Italian front (World War I)

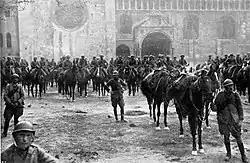
Italian cavalry in Trento on 3 November 1918, after the victorious Battle of Vittorio Veneto

Advancing deep and fast, the Austro-Hungarians outran their supply lines, which forced them to stop and regroup. The Italians, pushed back to defensive lines near Venice on the Piave River, had suffered 600,000 casualties to this point in the war. Because of these losses, the Italian Government called to arms the so-called "99 Boys" ("Ragazzi del '99"); the new class of conscripts born in 1899 who were turning 18 in 1917. In November 1917, British and French troops started to bolster the front line, from the 5 and 6 divisions respectively provided. Far more decisive to the war effort than their troops was the Allies economic assistance by providing strategic materials (steel, coal and crops – provided by the British but imported from Argentina – etc.), which Italy always lacked sorely. In the spring of 1918, Germany pulled out its troops for use in its upcoming Spring Offensive on the Western Front. As a result of the Spring Offensive, Britain and France also pulled half of their divisions back to the Western Front.